Rajput painting

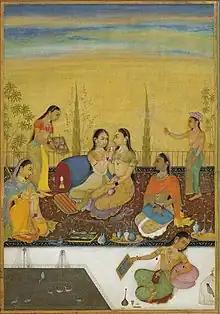
"Ladies of the zenana on a roof terrace" by Ruknuddin. Bikaner school is best known for its lyrical paintings in soft colours and with its "jewel-like color, refined drawing, extraordinary detail, superb finish and poetic mood" this work of Ruknuddin is great example of the style. Bikaner, 1675. Kronos Collections.

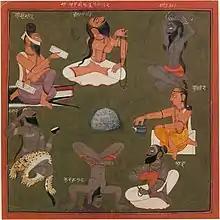
"Saptarishi. The Seven Sages", attributed to Master at the Court of Mankot. Bandralta-Mankot workshop, c. 1700. Government Museum and Art Gallery, Chandigarh.

After some experimentation in the early 17th century, the Rajput manuscript format clarified into the large "pothī", with paintings occupying the full size of the folio and text on the reverse and on intervening folios. In Rajput manuscripts, contrary to Mughal tradition, several connected incidents from a story quite often were illustrated in the same picture in continuous narration. Manuscripts of the 17th century have unillustrated folios separating the pictures. From the early 18th century they are more like picture books, because of the general continuation of the format of pre-Mughal manuscripts, with a full-page picture on one side of every folio and accompanying text on the reverse. The next stage of this development, found particularly in the court studios of the Punjab Hills from the mid-18th century, "is the reduction of the full Sanskrit text to a selection of verses or a summary in Hindi. In these late manuscripts may be seen the final development of the Indian conception of book illustration". For smaller texts Rajput studios used an upright "pothī" format, like the unbound leaves of a normal book, but often made of thick card. Texts such as "Ragamala" were illustrated one verse at a time, usually with a text panel at the top of the page and the painting underneath. Versos in this format are always blank and very rarely are such sets bound.